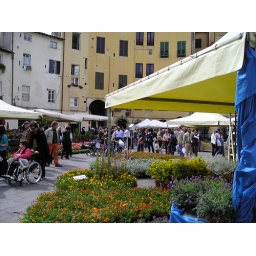
saturday flower market in lucca